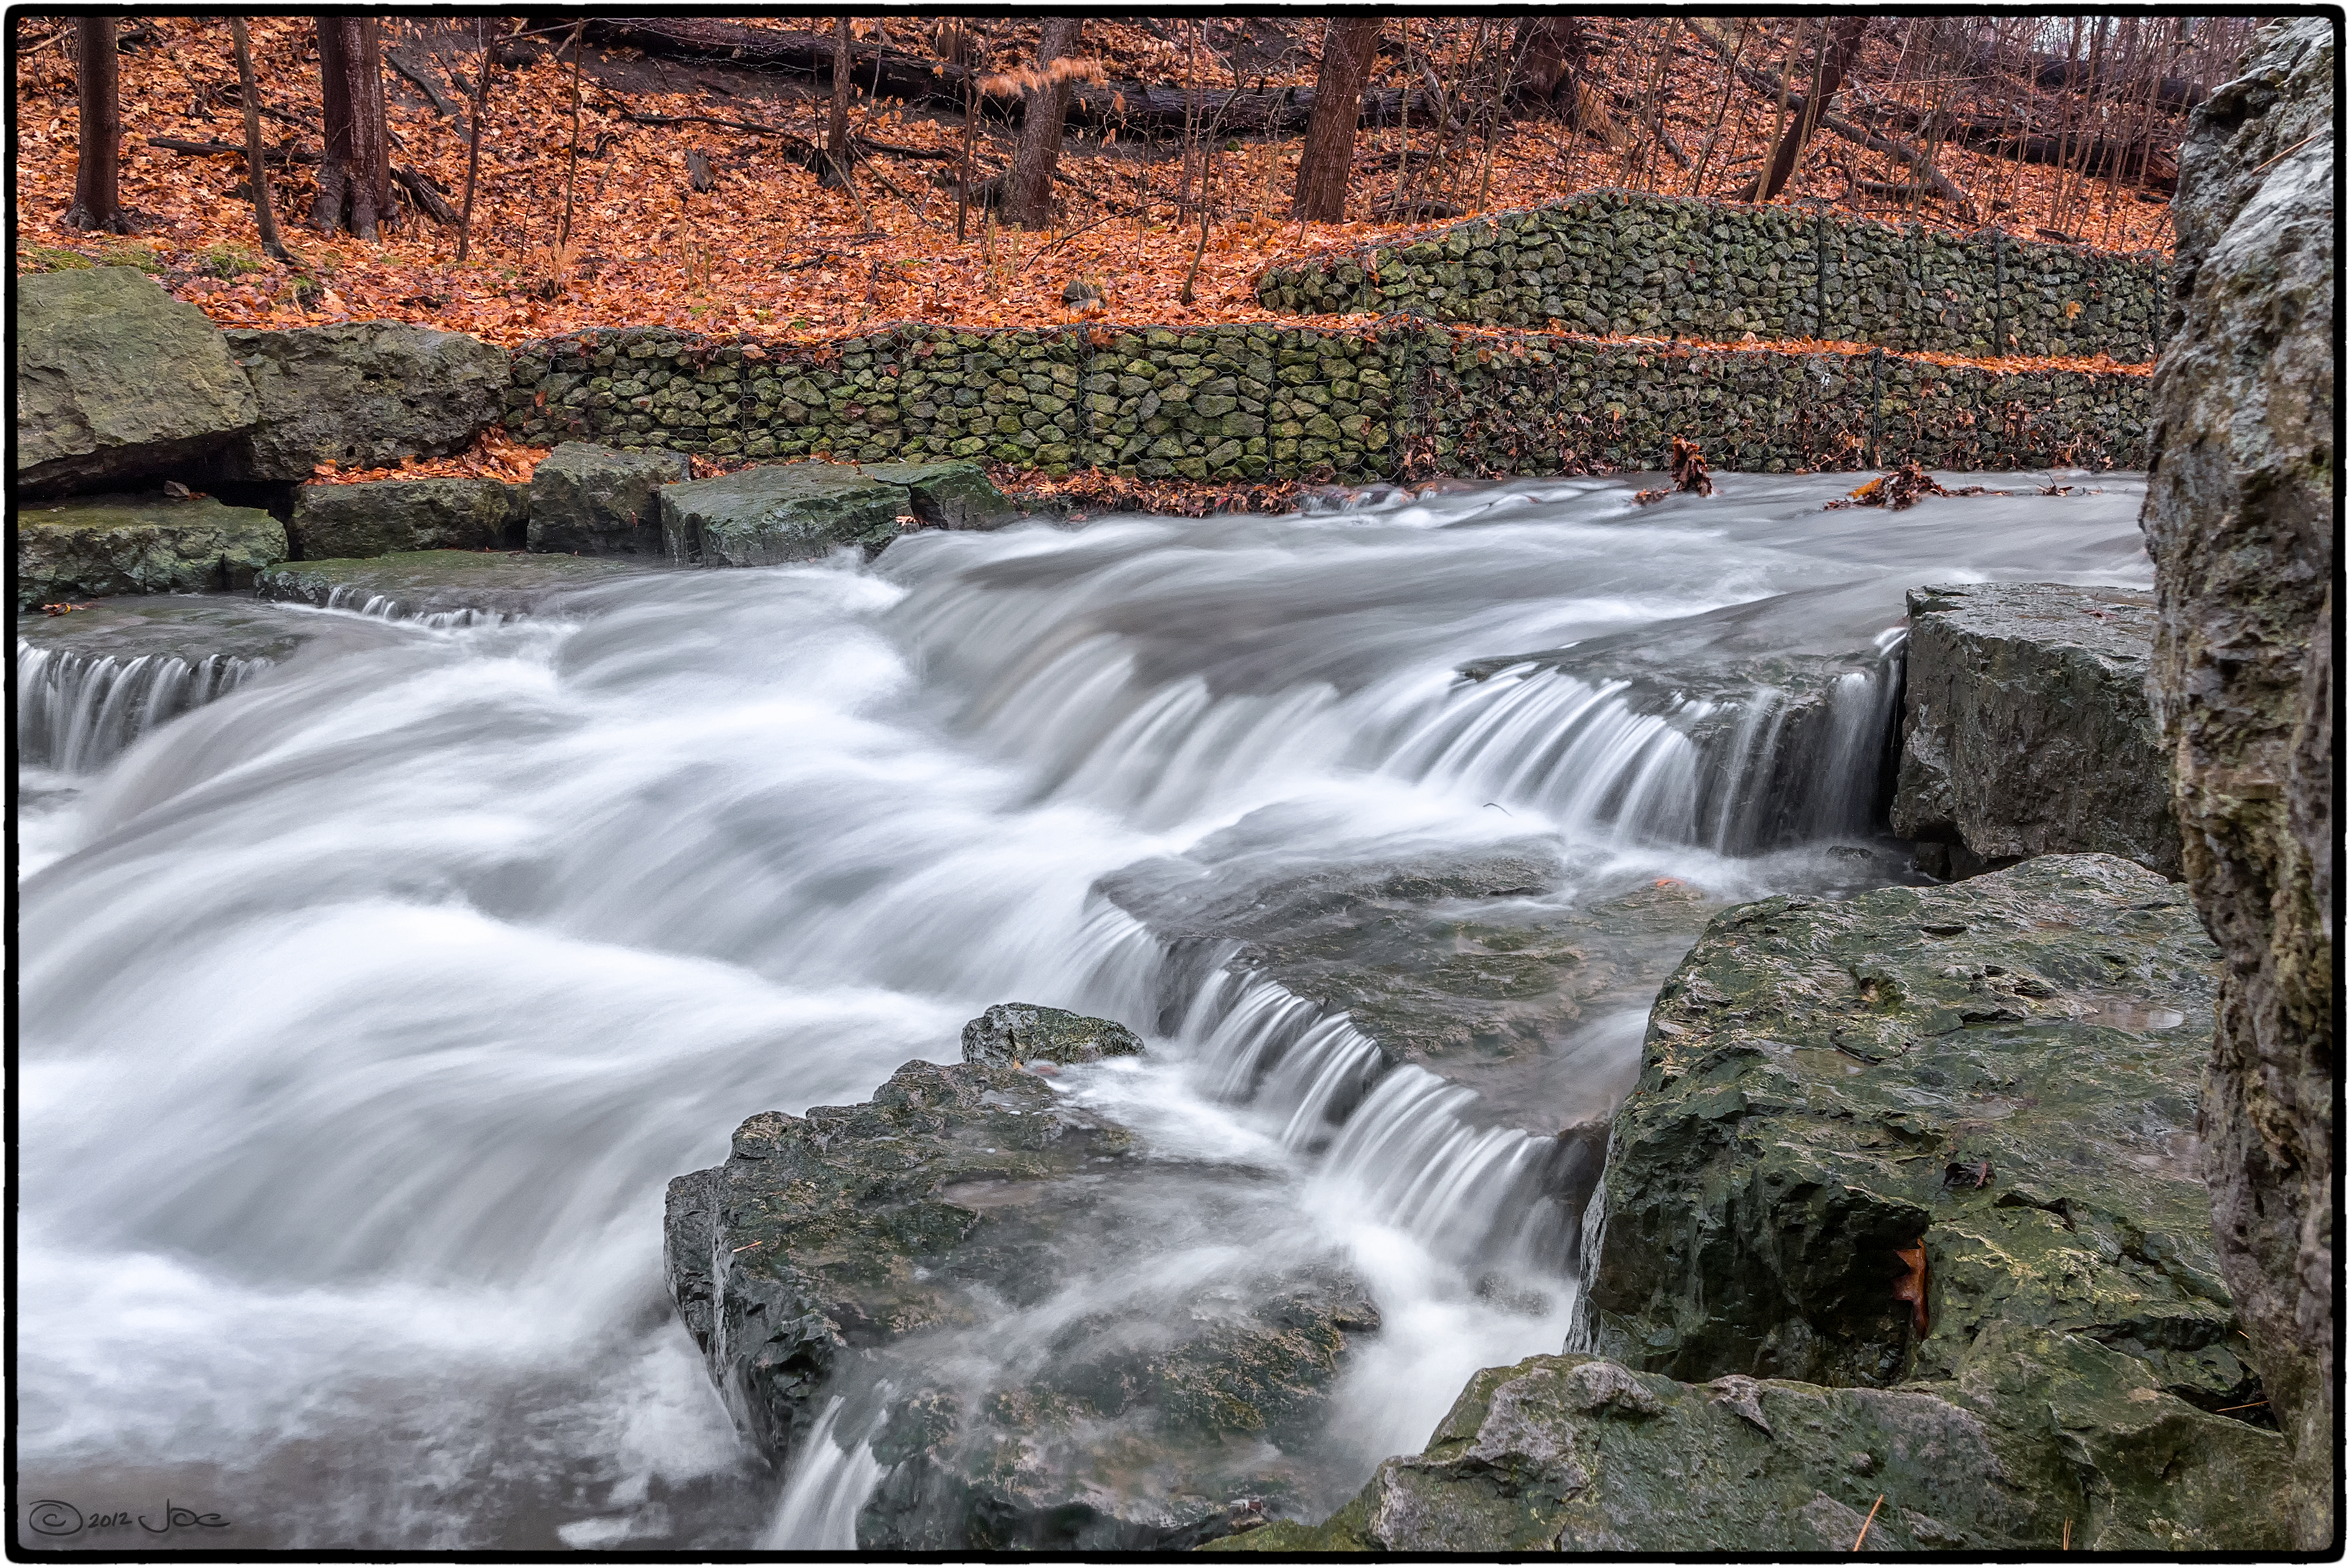
water, waterfall, creek, river, stream, autumn, rapid, body of water, canada, wasserfall, mississauga, ontario, lumix, panasonic, dmc, lx7, panasoniclumixdmclx7, sawmill, water feature, watercourse